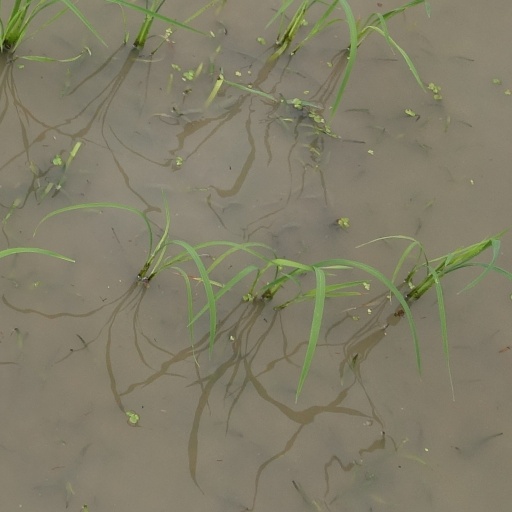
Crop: rice